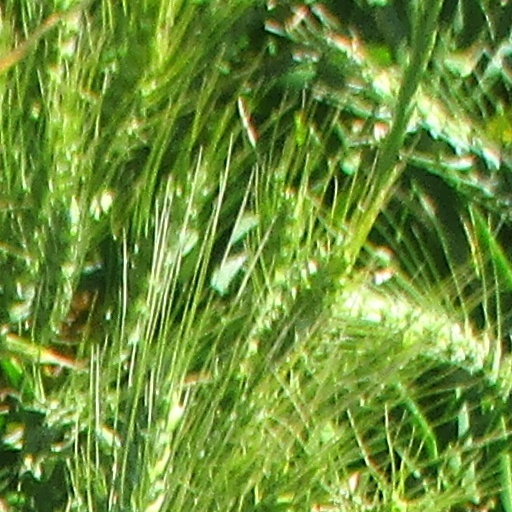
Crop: wheat